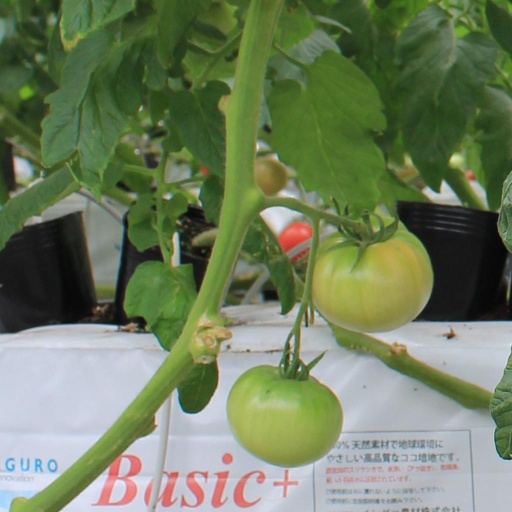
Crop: tomato